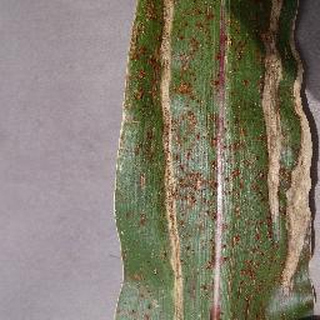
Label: corn_northern_leaf_blight